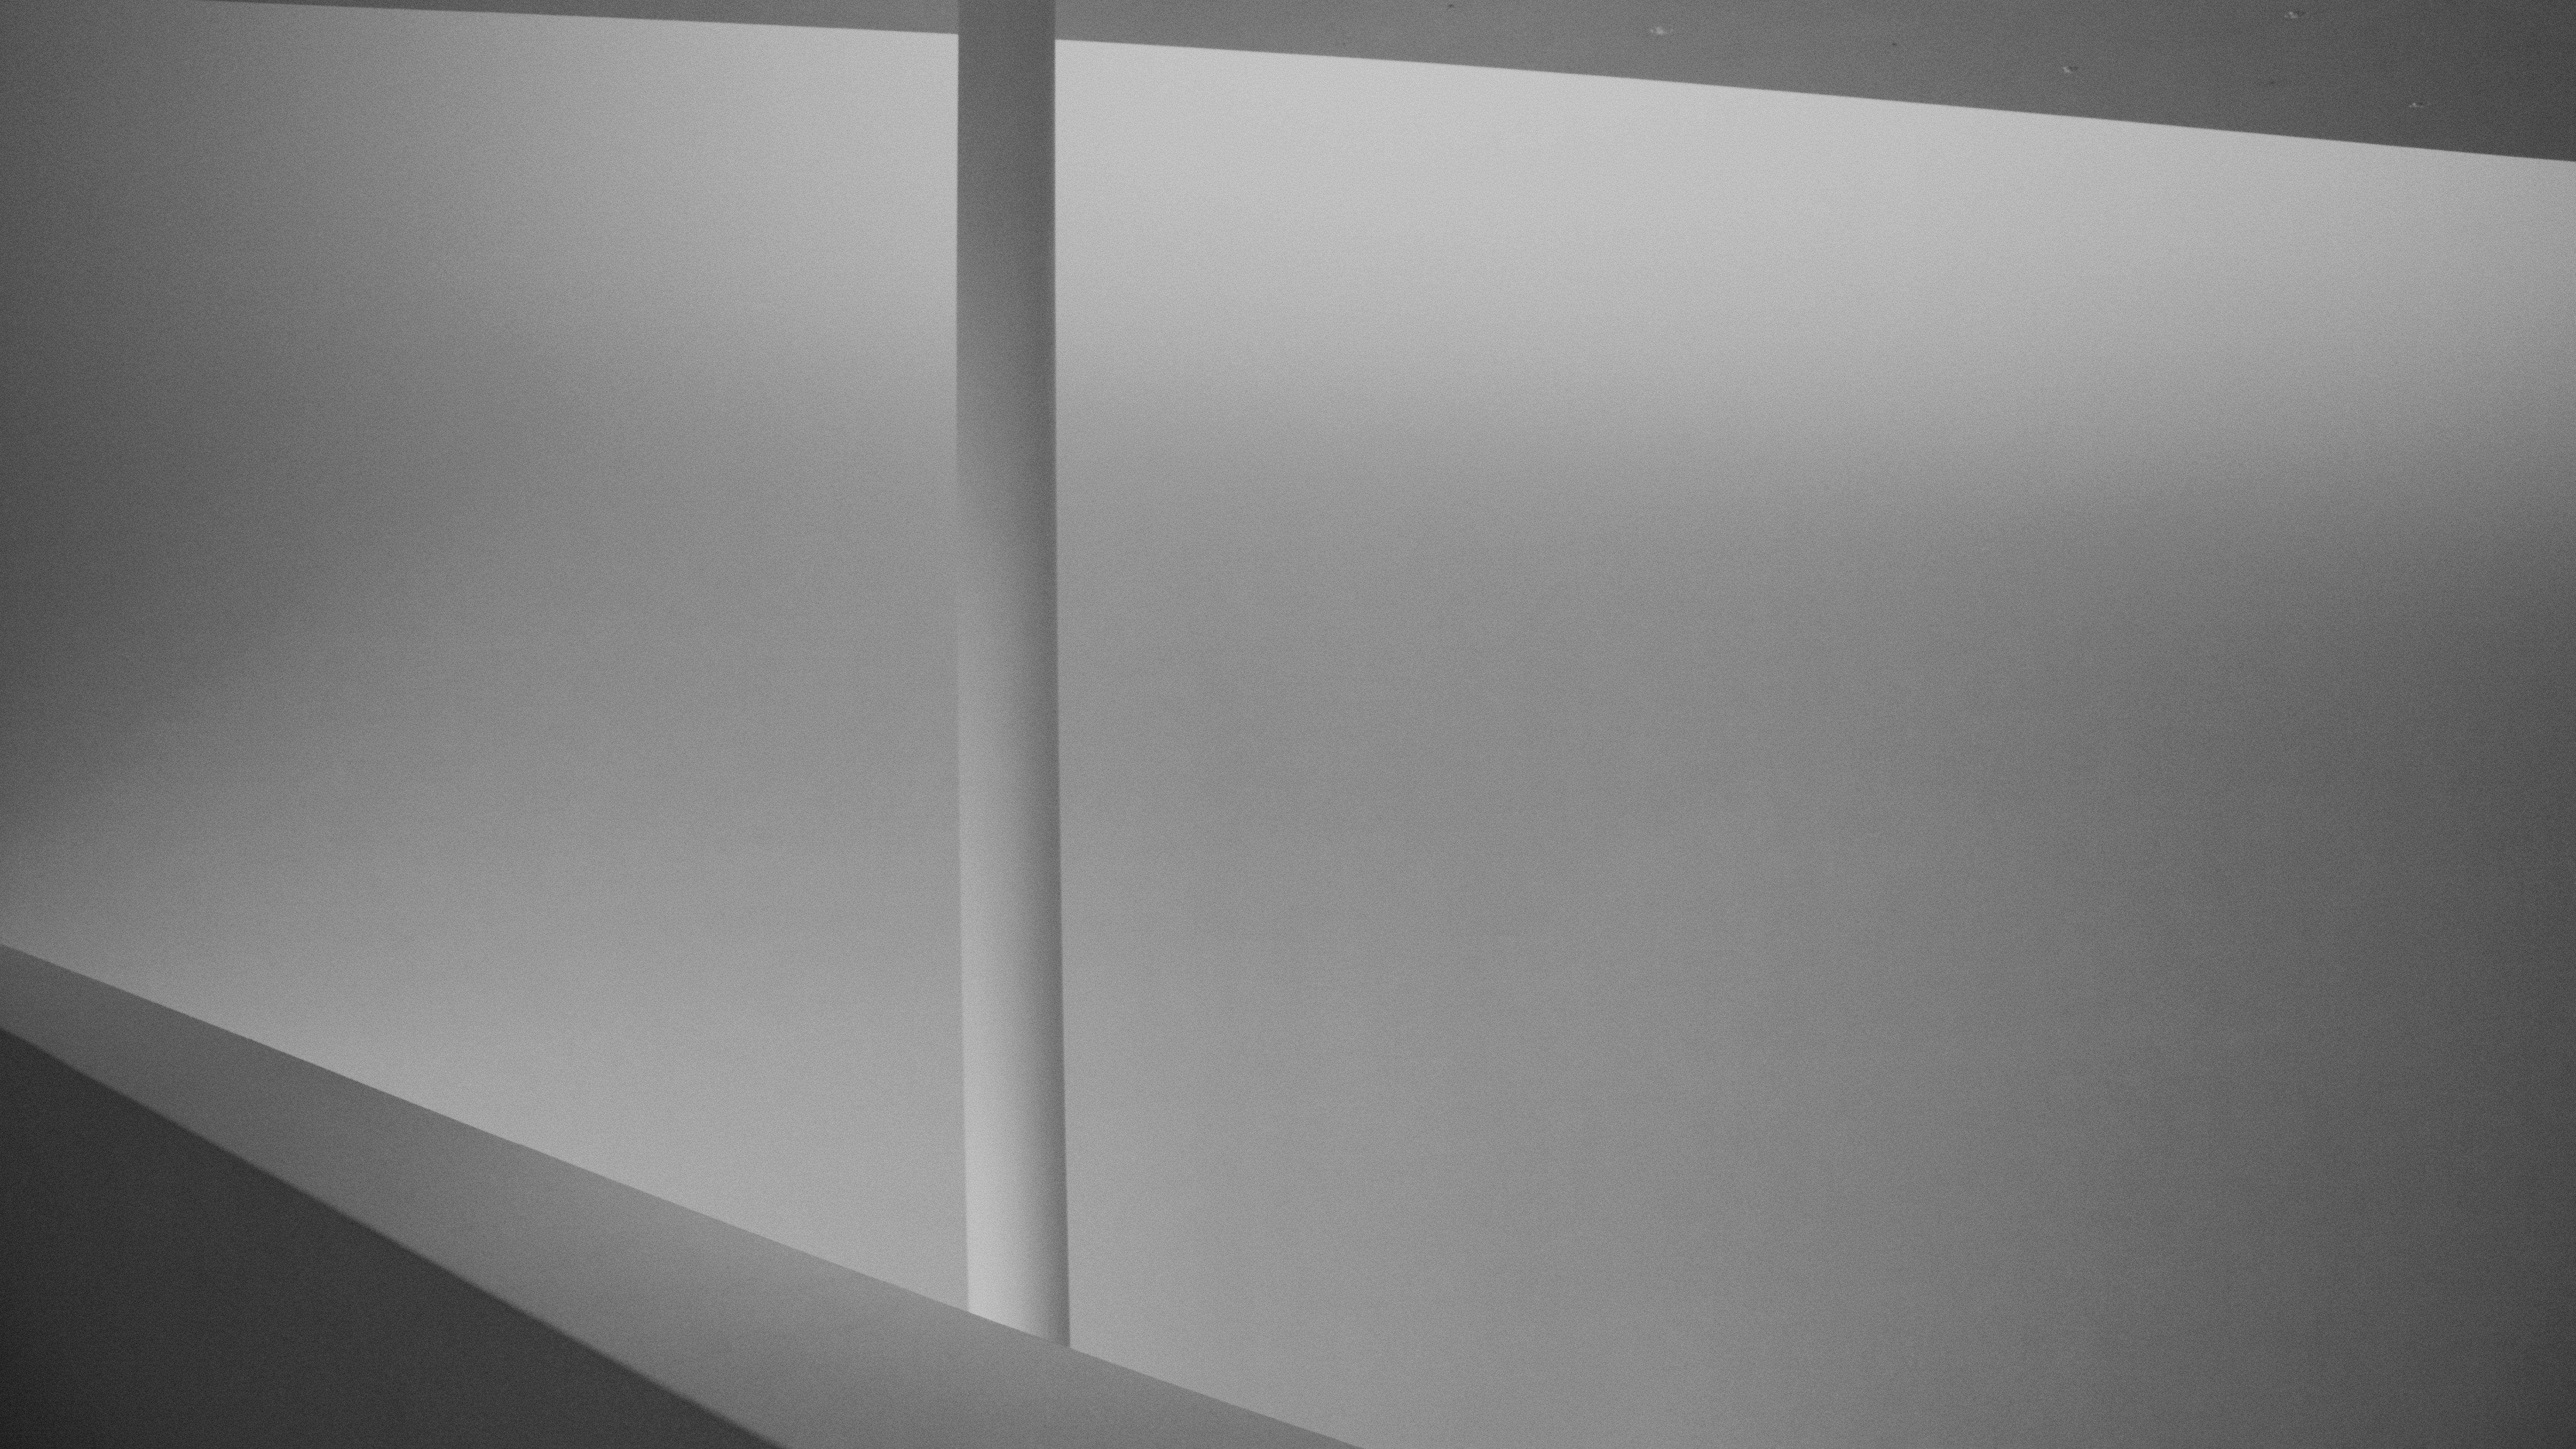
light, black and white, white, window, glass, wall, ceiling, line, black, monochrome, lighting, design, light fixture, shape, daylighting, monochrome photography